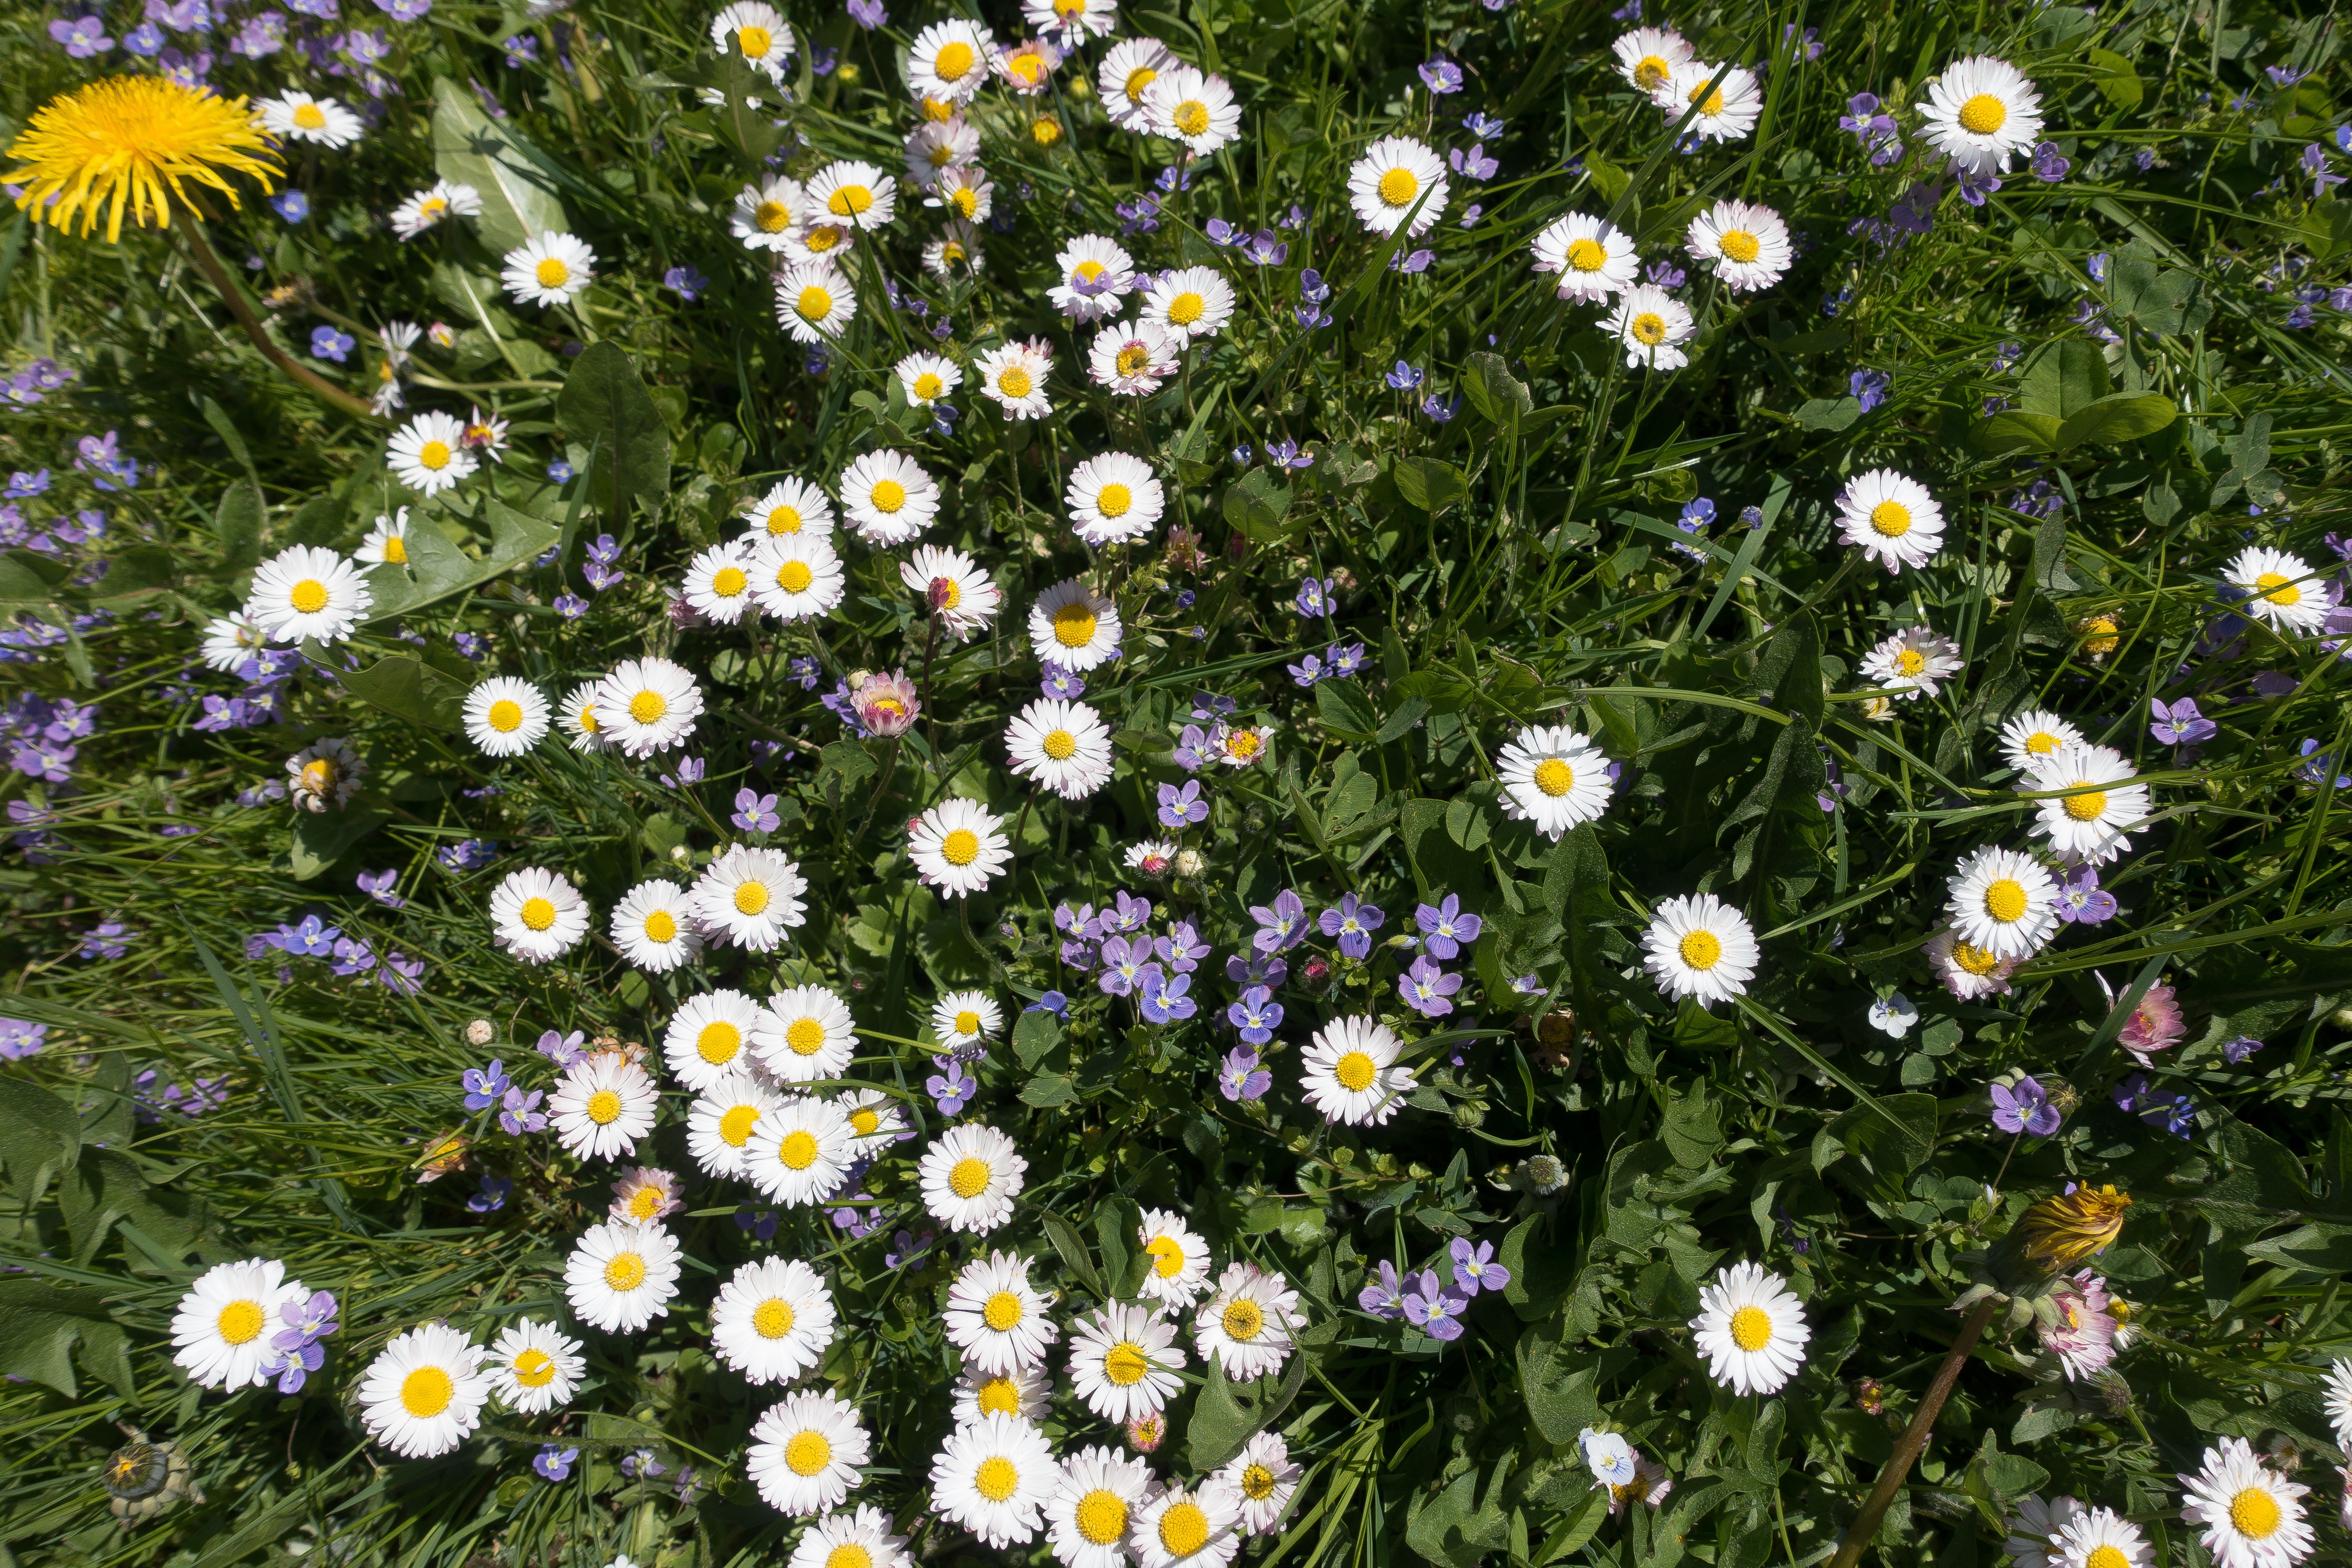
nature, grass, blossom, plant, white, field, meadow, dandelion, flower, bloom, daisy, spring, herb, botany, flora, wildflower, pointed flower, background, aster, fund, flowering plant, daisy family, geese flower, in the grass, lenz, oxeye daisy, annual plant, land plant, chamaemelum nobile, marguerite daisy, tanacetum parthenium, garden cosmos, fr hjahrr